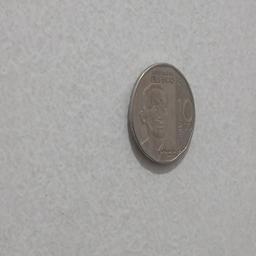
Label: 10_New_Front